Teen Titans

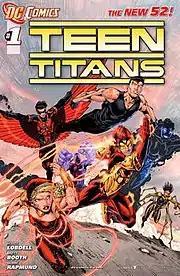
Cover for "Teen Titans" (vol. 4) #1 (November 2011),art by Brett Booth and Norm Rapmund

DC Comics relaunched "Teen Titans" with issue #1 (cover dated November 2011) as part of DC's New 52 event, written by Scott Lobdell with former "Justice League" artist Brett Booth providing interiors. The relaunch was controversial, because it was originally designed as a direct continuation of the previous Teen Titans series before Dan DiDio declared that all previous incarnations of the Titans never existed; this in spite of the fact that early issues of the 2011 series (as well as "Red Hood and the Outlaws" and "Batwoman") made explicit mention of the previous Teen Titans teams.